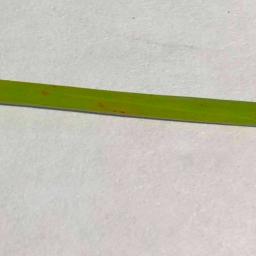
Label: Rice___Brown_Spot